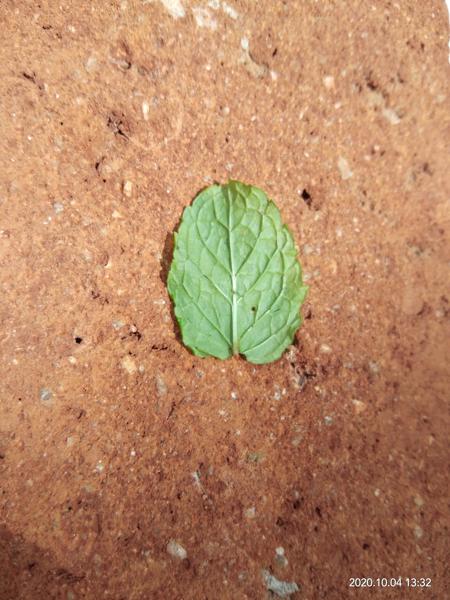
Plant: Mint